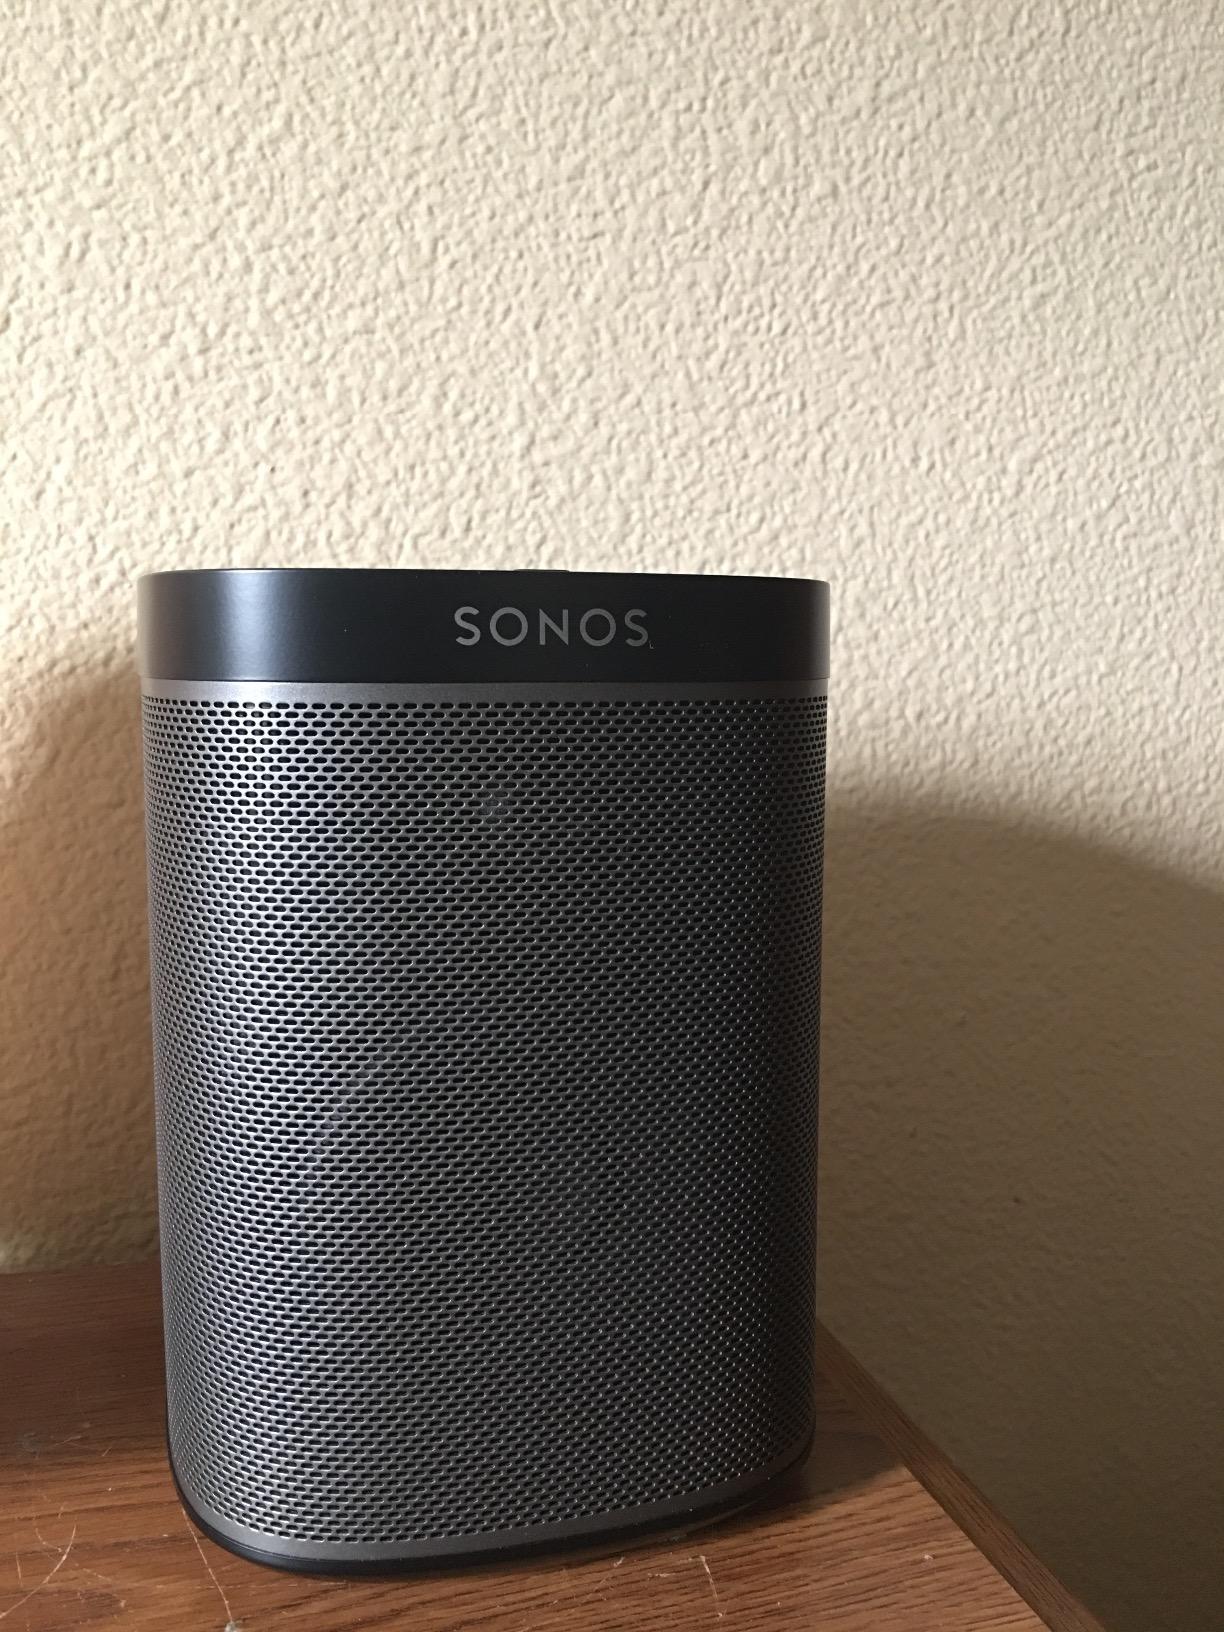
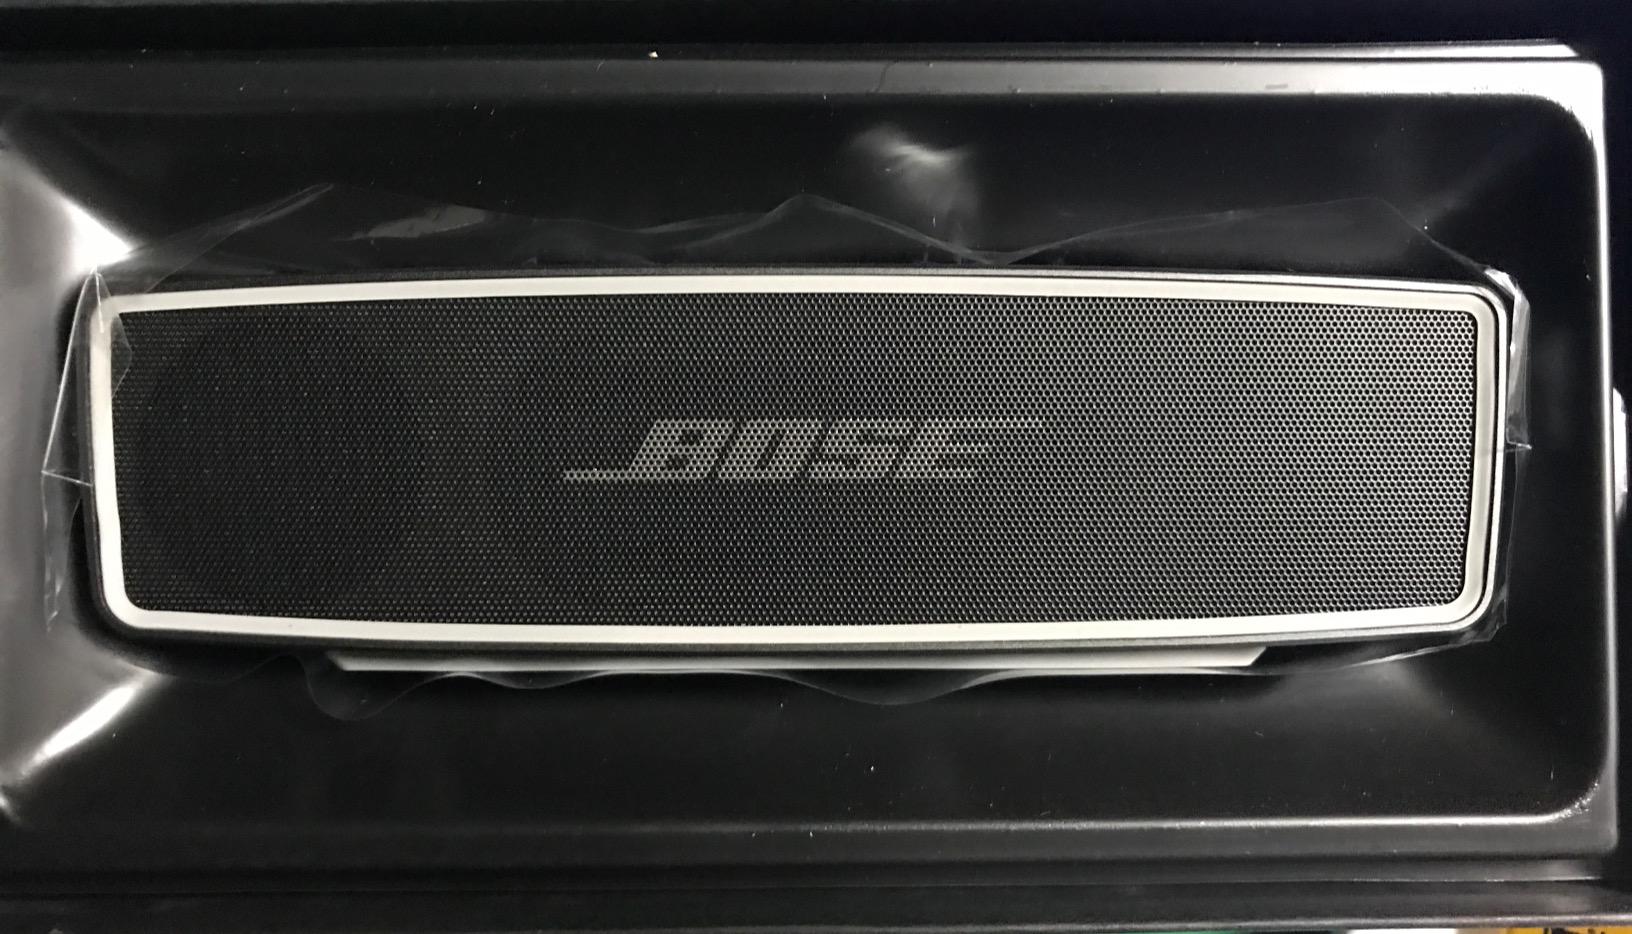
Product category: speaker
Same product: no